Spite Marriage

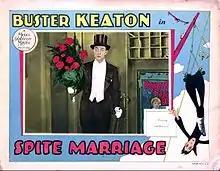
Lobby card

Elmer, always seen at the theater in imposing formal dress, is really a humble worker in a dry cleaning establishment. (Elmer's full name isn't mentioned in the narrative, but a newspaper story near the end identifies him as "Elmer Gantry.") He idolizes stage actress Trilby Drew and goes to see her performances all the time, pretending to be a wealthy admirer.